Infanterikanonvagn 72

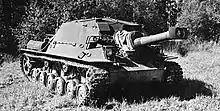
Ikv 103 with 105 mm gun and armour hatches visible

In early 1949, the Swedish Army initiated a project for an assault gun was to provide direct fire support for infantry attacks. The vehicle was intended to replace towed artillery in the infantry support role. Requirements for the new vehicle included low cost so that many vehicles can be constructed and small, lightweight design with a limit of 6 tons.